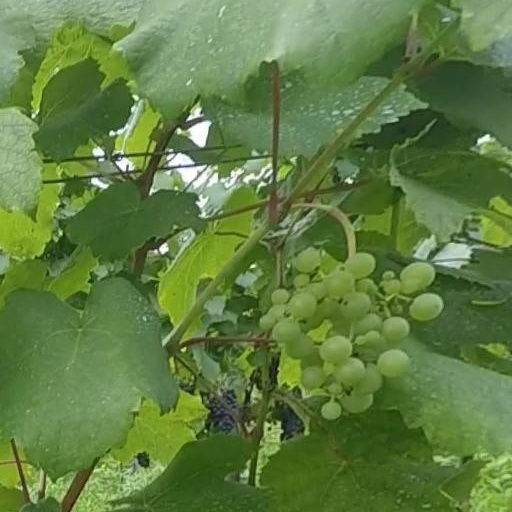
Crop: grape